IS-3

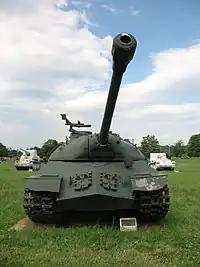
Frontal view of an IS-3. The squat solid-looking front profile and pike nose armor shape are highly distinctive. US Army Ordnance Museum, Aberdeen Maryland (2008)

Three pre-series vehicles were assigned to an independent Guards Battalion, but they arrived after the surrender documents were signed. They took part in the September 7, 1945, victory parade in Berlin under the 71st Guards Heavy Tank Regiment of the 2nd Guards Tank Army. Plans to use IS-3s in the Soviet invasion of Manchuria were shelved due to the tank's problems.